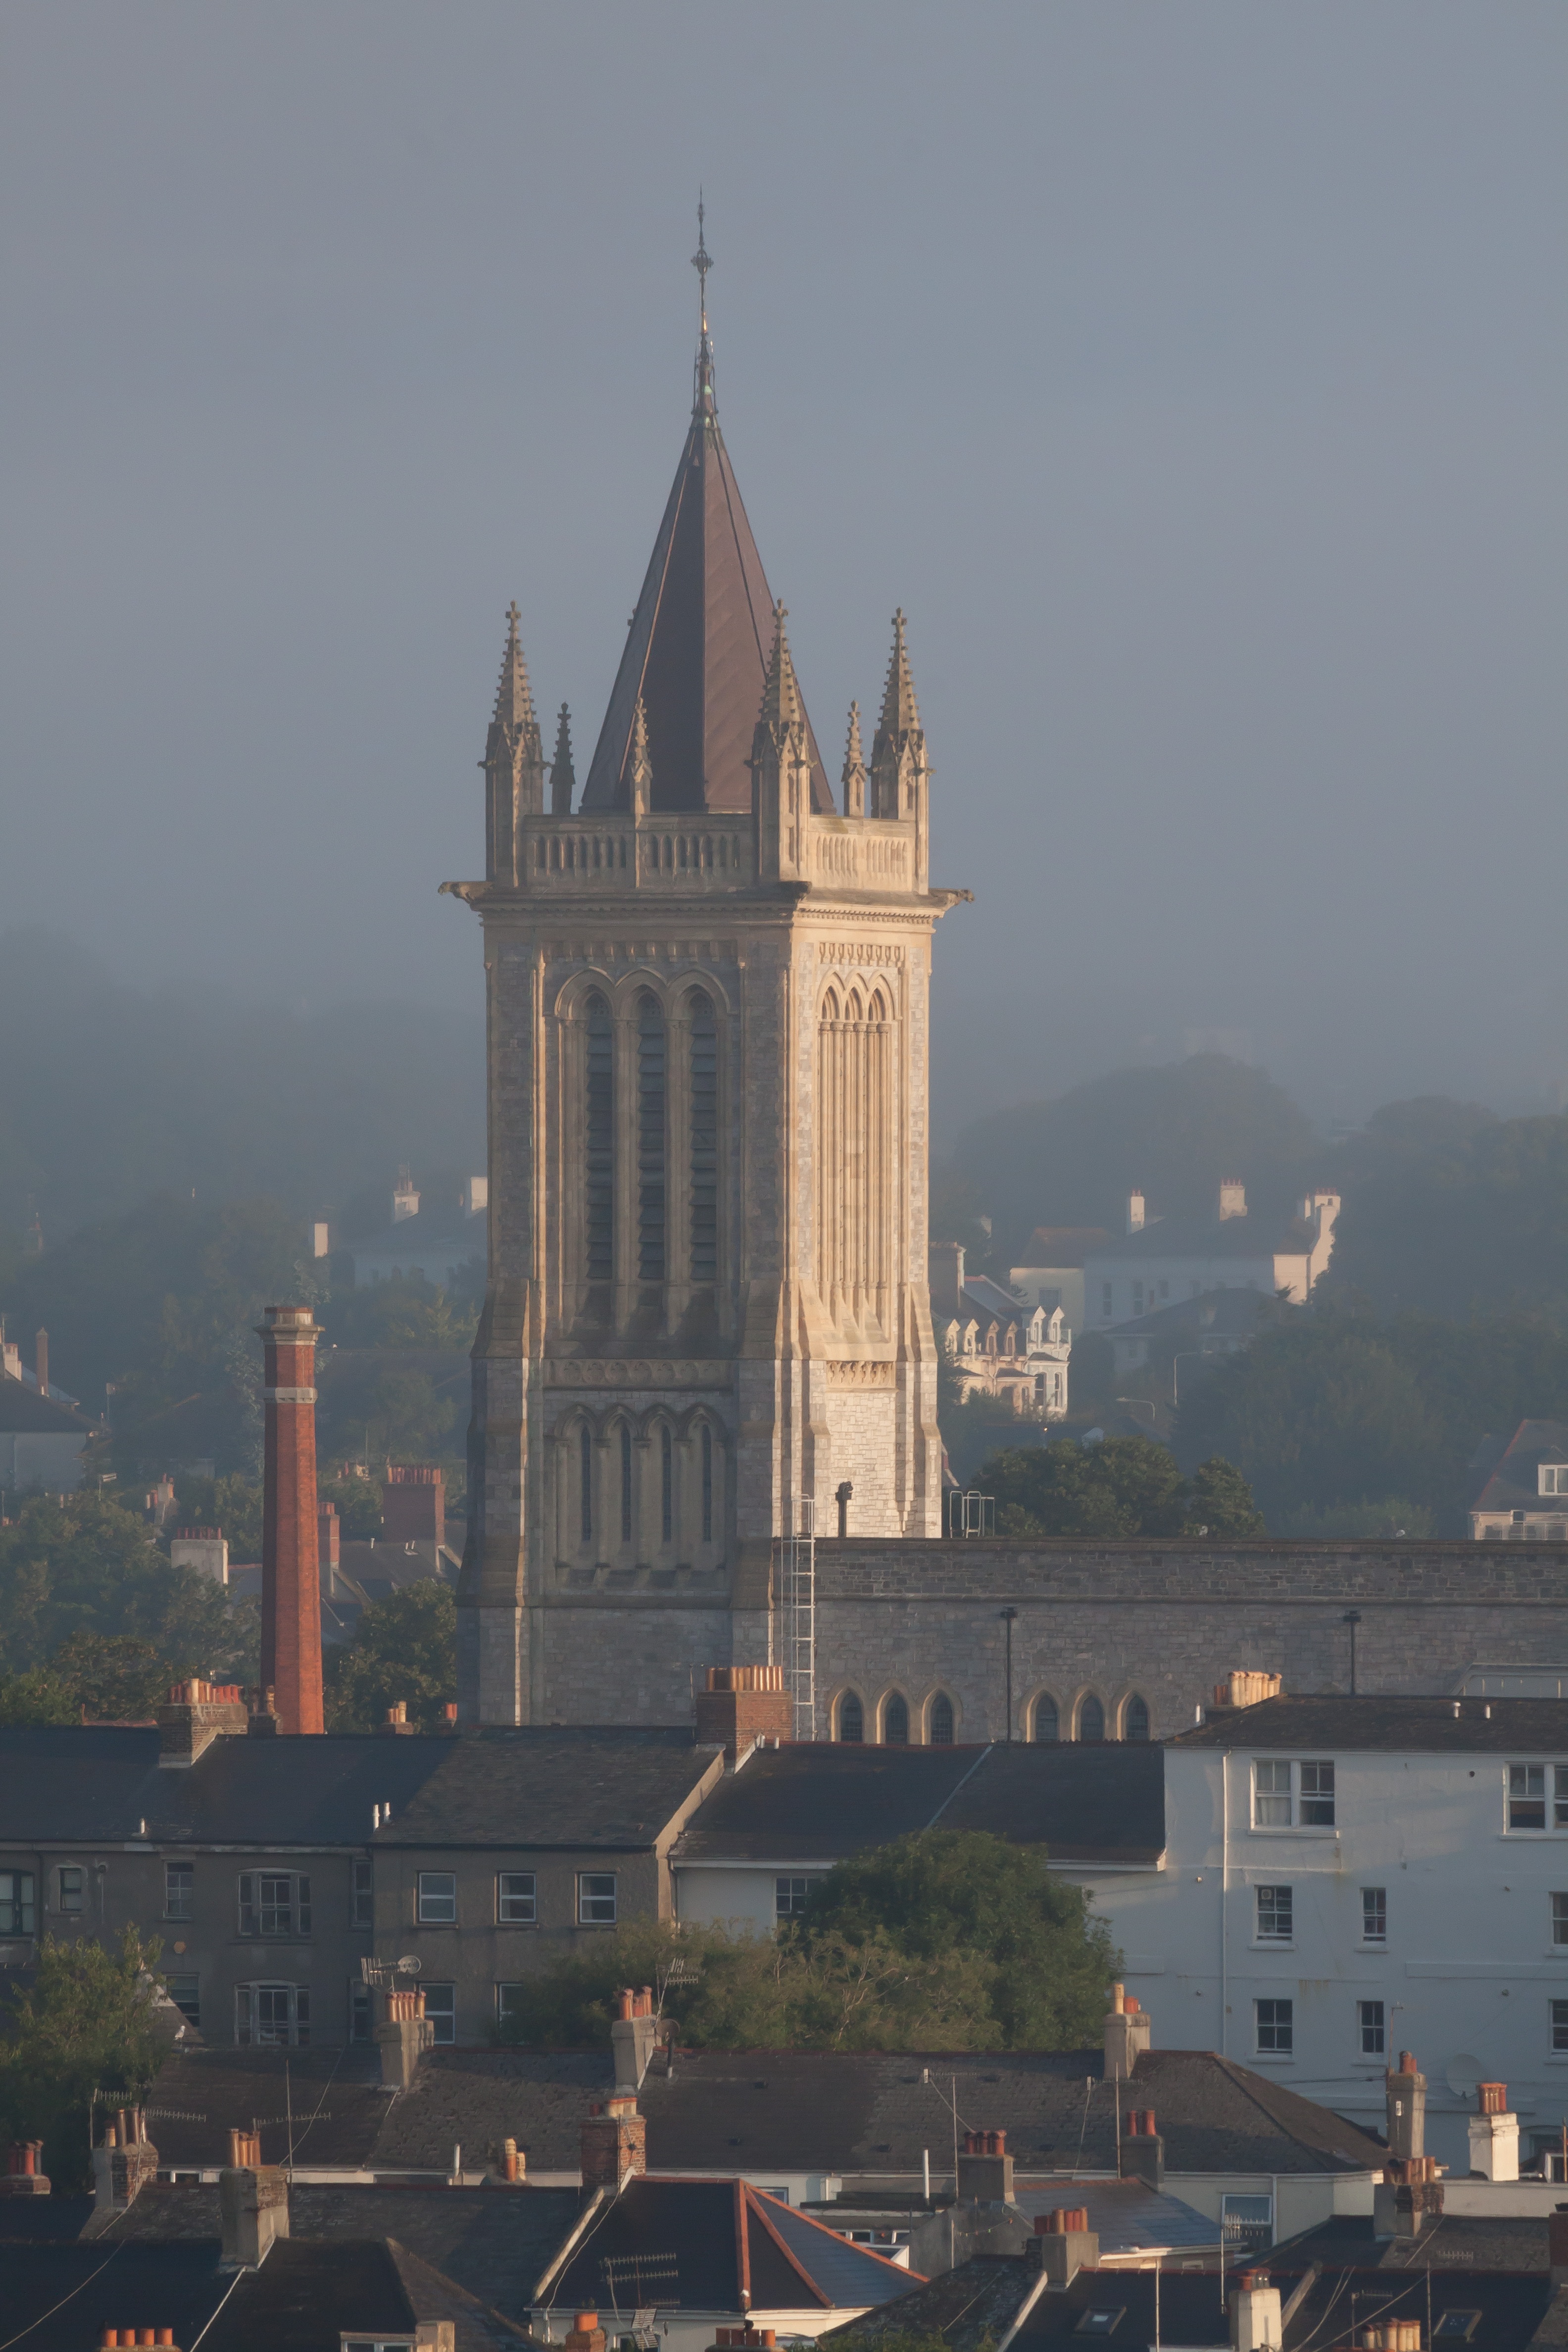
architecture, fog, building, city, cityscape, evening, tower, landmark, church, cathedral, place of worship, england, spire, homes, steeple, human settlement